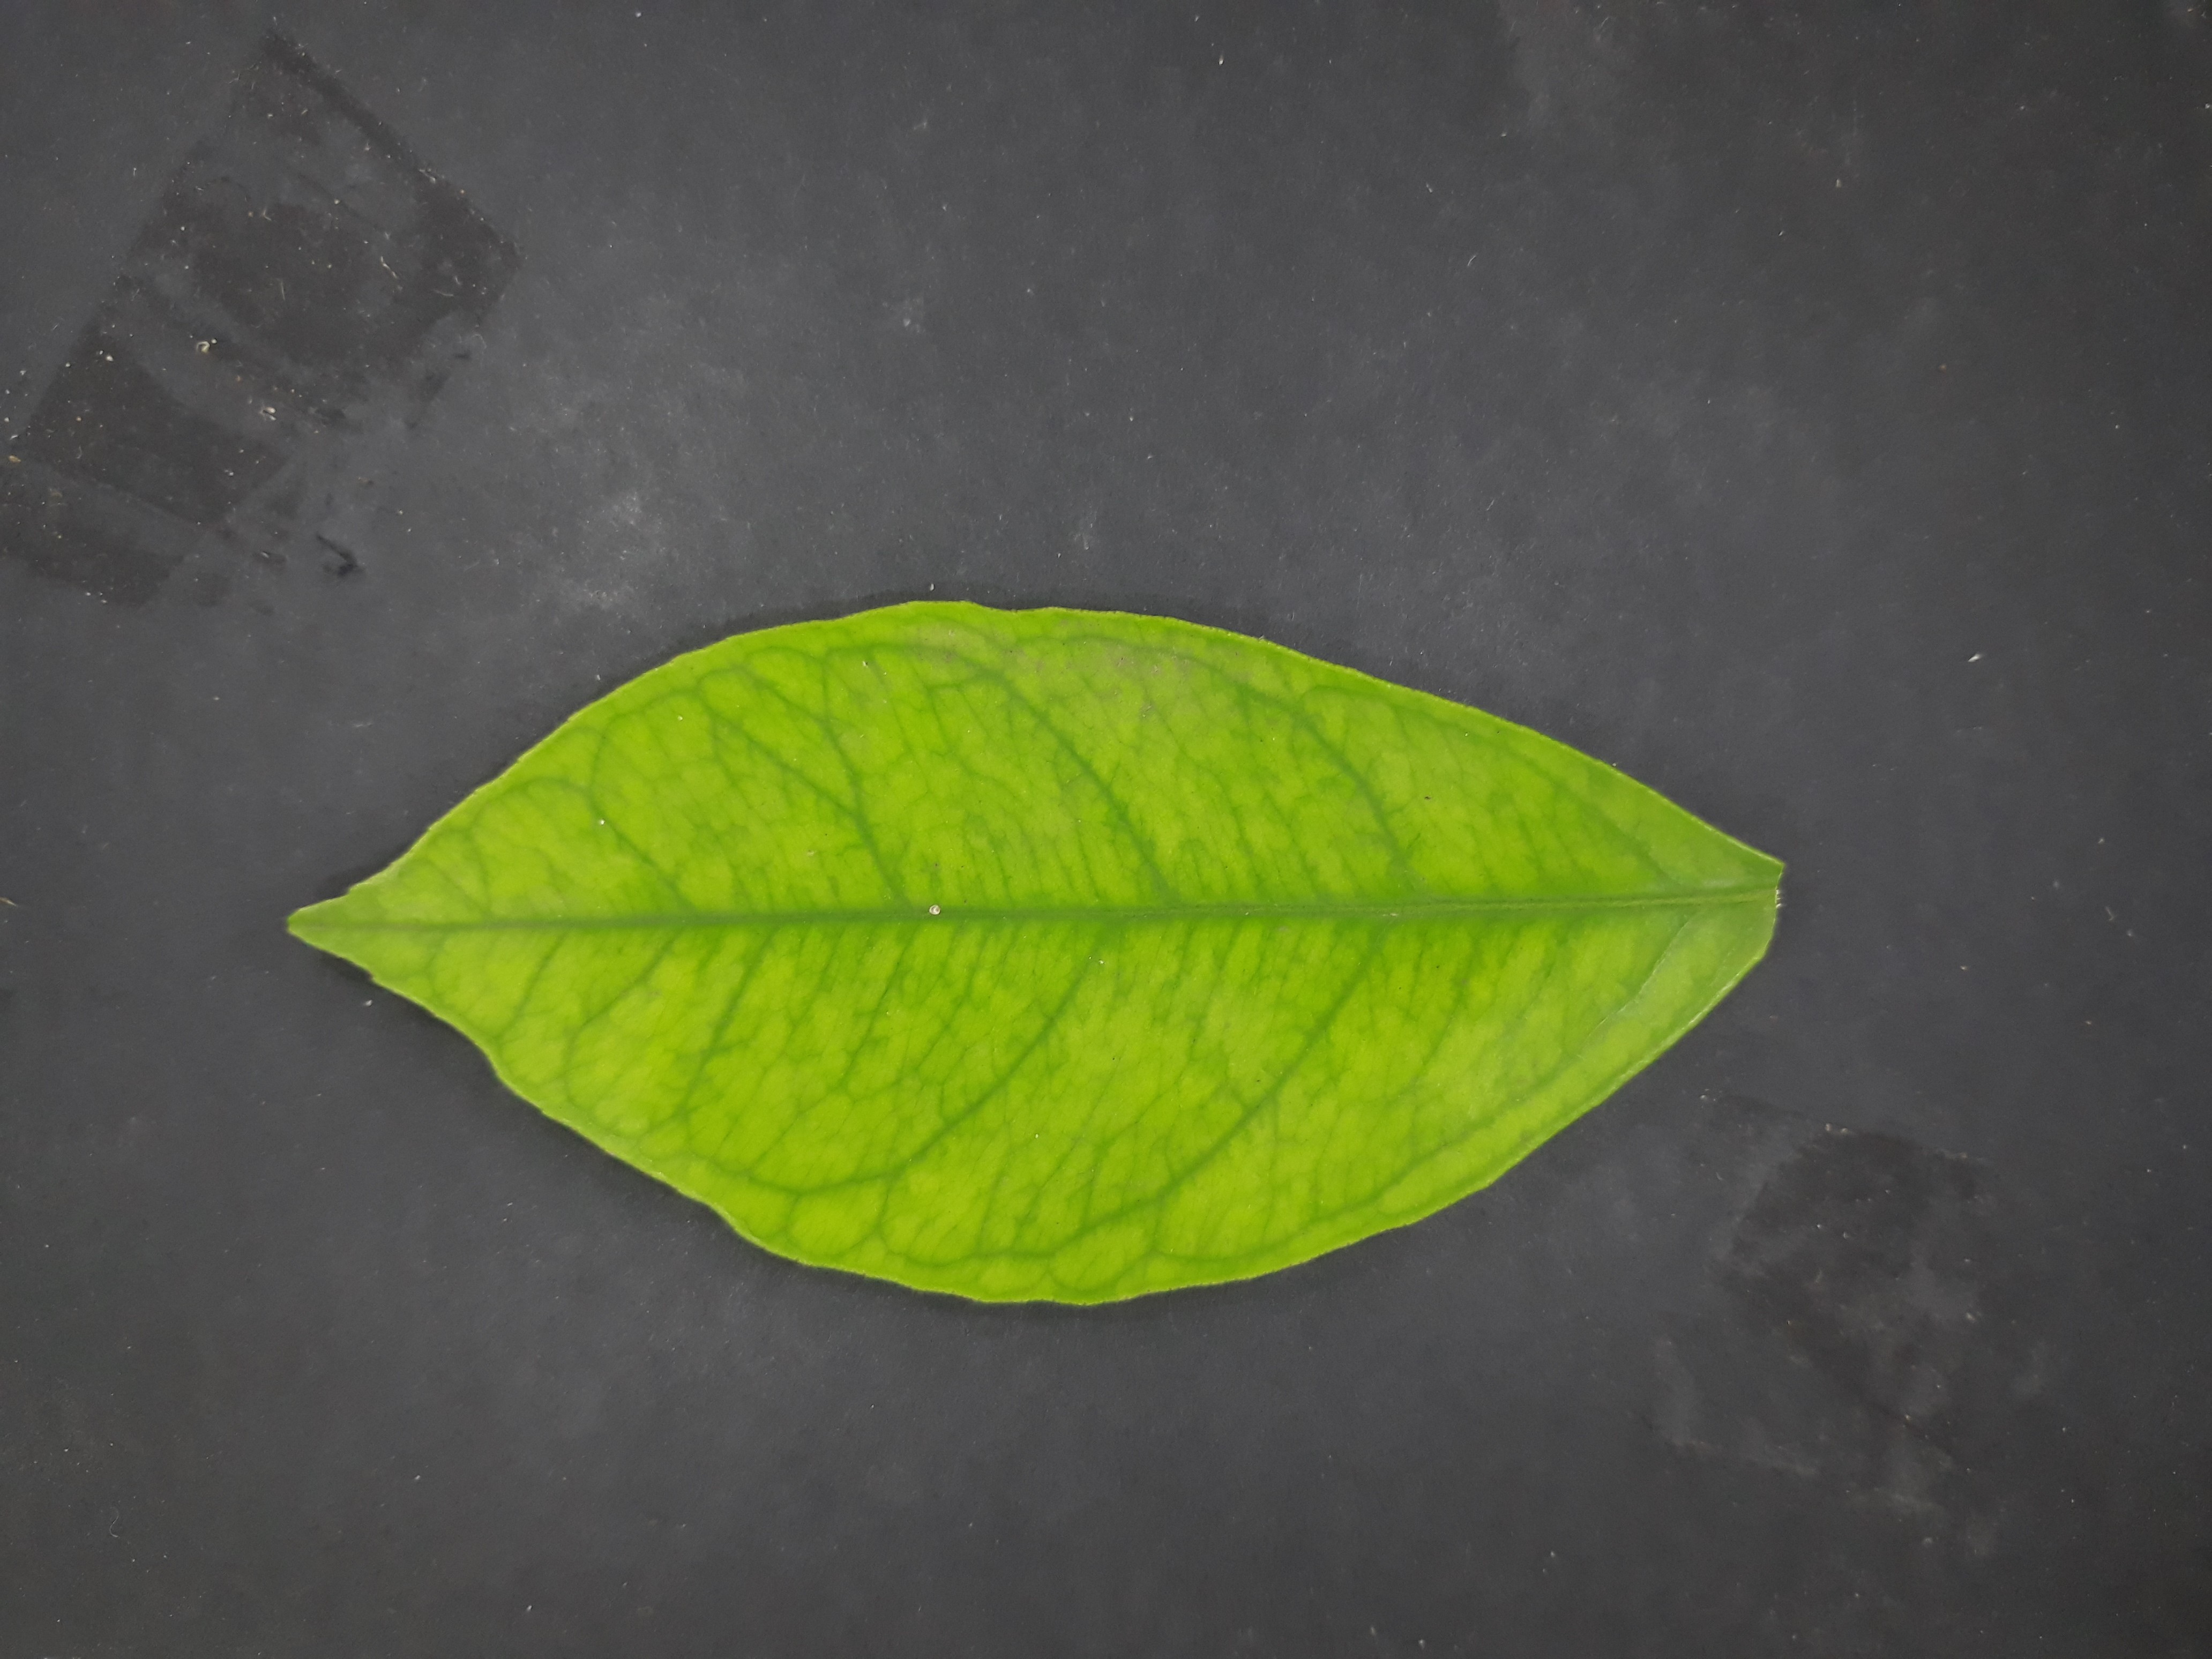
Label: Iron deficiency (Fe)